The Arcadian Singers

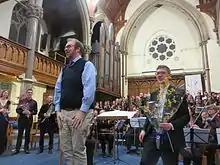
The composer Oliver Tarney and the conductor Tomos Watkins at the end of a 40th anniversary concert by the Arcadian Singers, held on 30 April 2016 at the Wesley Memorial Church in central Oxford, England

The Arcadian Singers of Oxford (aka The Arcadian Singers) is an independent, student-run chamber choir based in Oxford, England, originally formed in 1976 as a madrigal choir. It is a leading choir in the city and performs a wide range of music. Jamie Powe is the current musical director of The Arcadian Singers. Previous conductors have included Christopher Ward and Alexander Campkin.